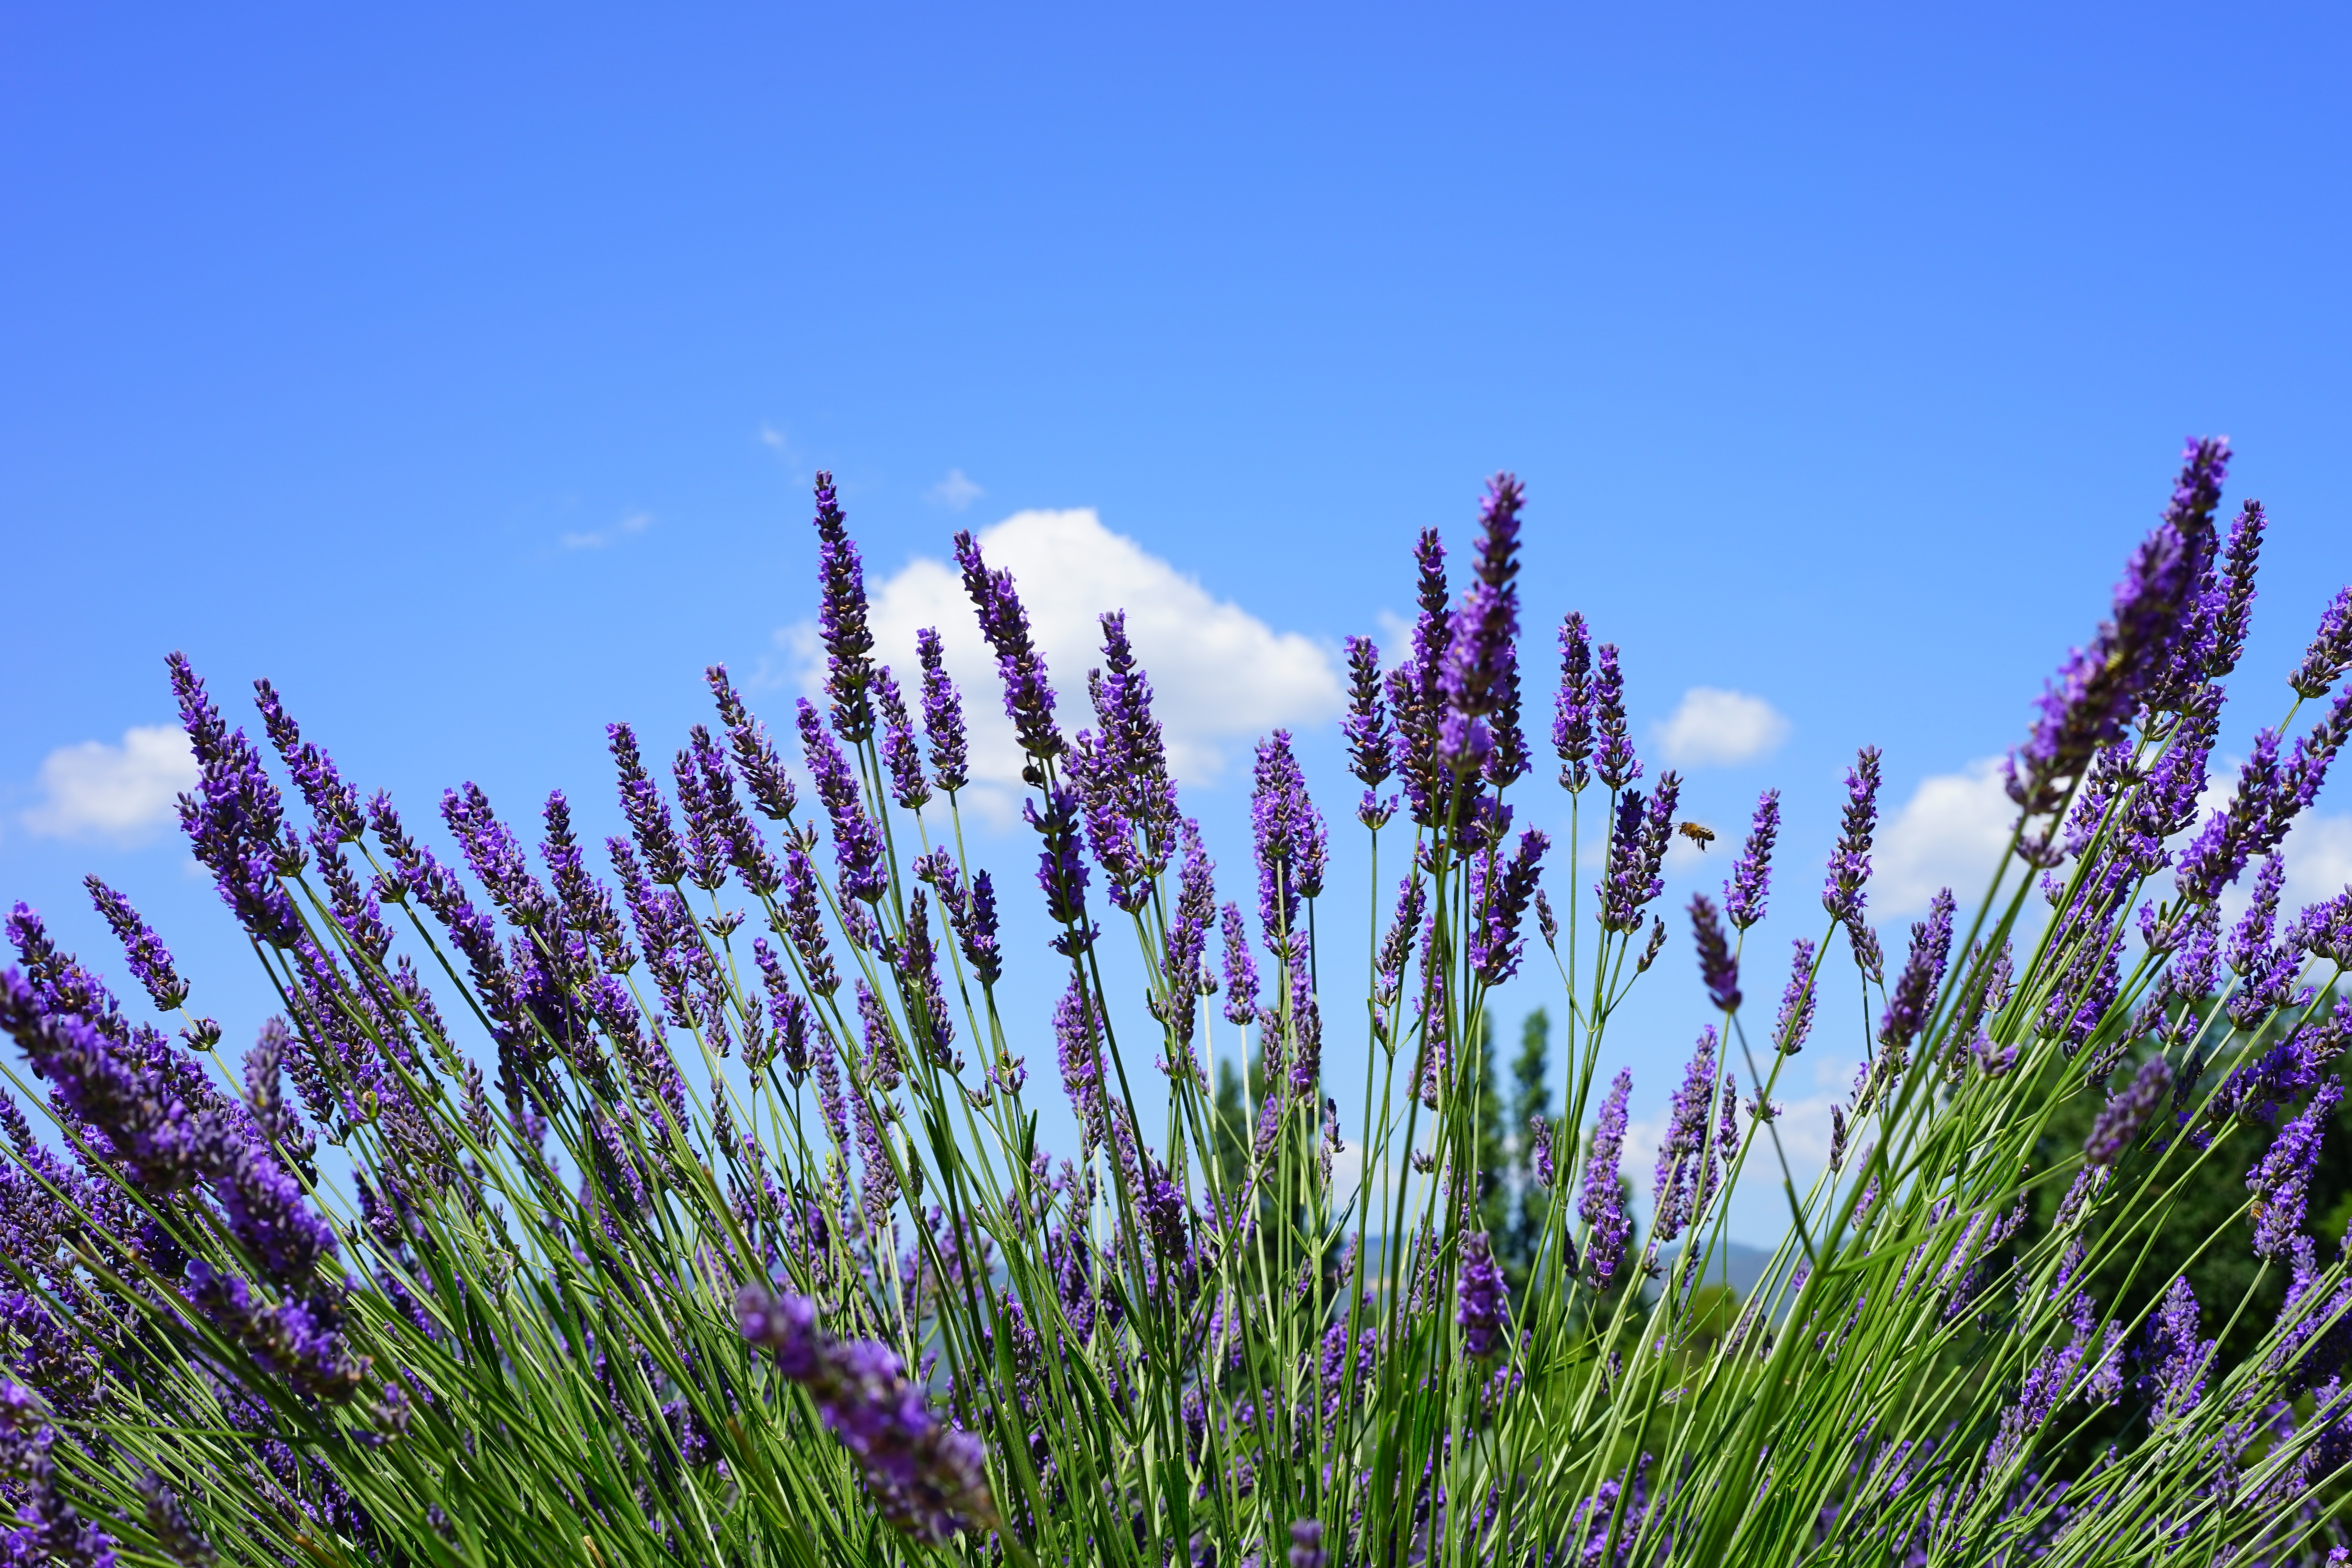
nature, grass, plant, field, meadow, prairie, flower, purple, summer, floral, aroma, green, herb, crop, botany, blue, agriculture, garden, flora, lavender, wildflower, flowers, wild plant, french, bed, petals, decorative, violet, lavender field, provence, fragrant, herbs, flowering, flower meadow, fragrance, aromatic, medicinal plant, inflorescence, summer flowers, garden flowers, cottage garden, flowering plant, lamiaceae, lavender flowers, dunkellia, lavender cultivation, wildblue, true lavender, narrow leaf lavender, lavandula angustifolia, lavandula officinalis, lavandula vera, scented plant, homeopathy, lavender meadow, lavendula, blooming lavender, lilac blue, grass family, land plant, english lavender, french lavender